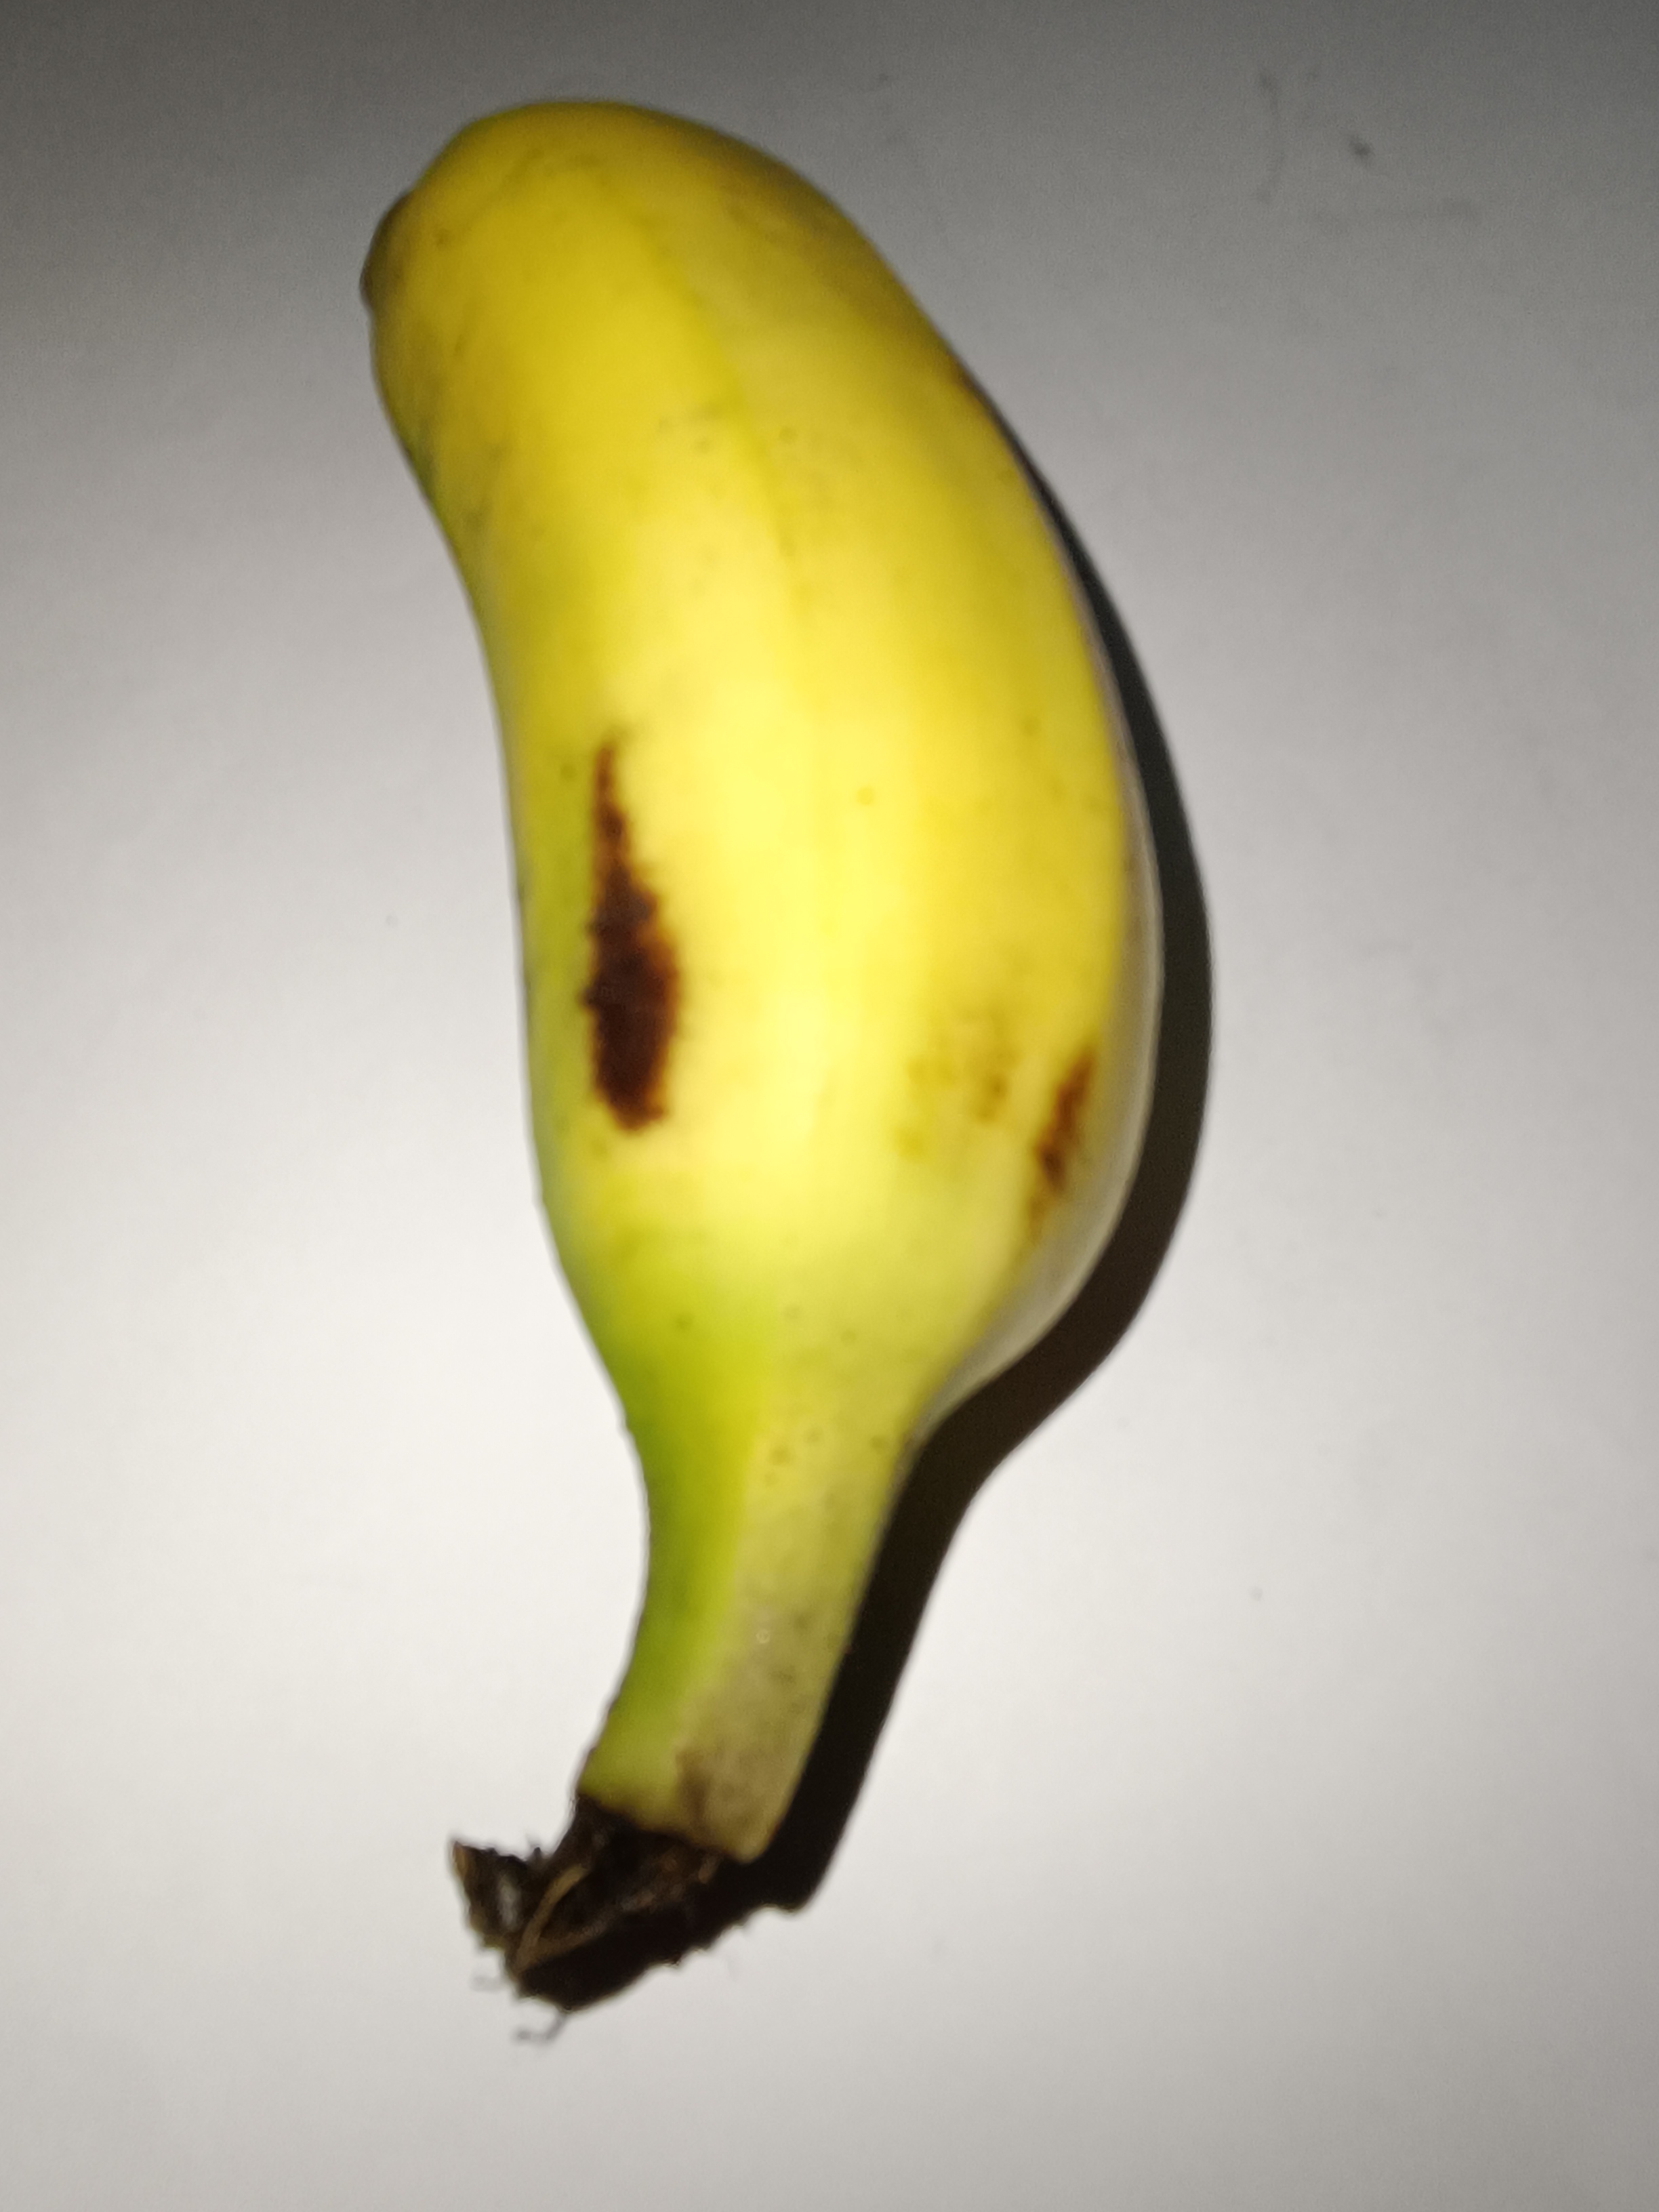
Banana variety: Shobri